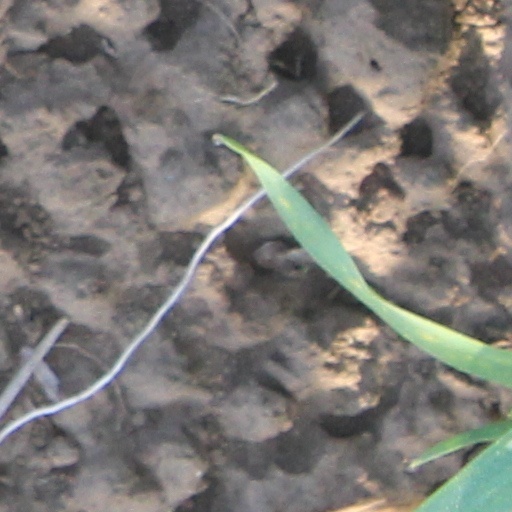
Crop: wheat